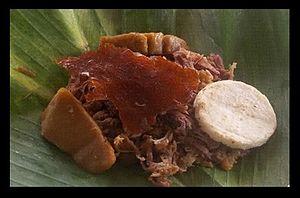
La lechona est un mets colombien typique de la région du Tolima. À base de cochon de lait en morceaux, de pois et de riz.